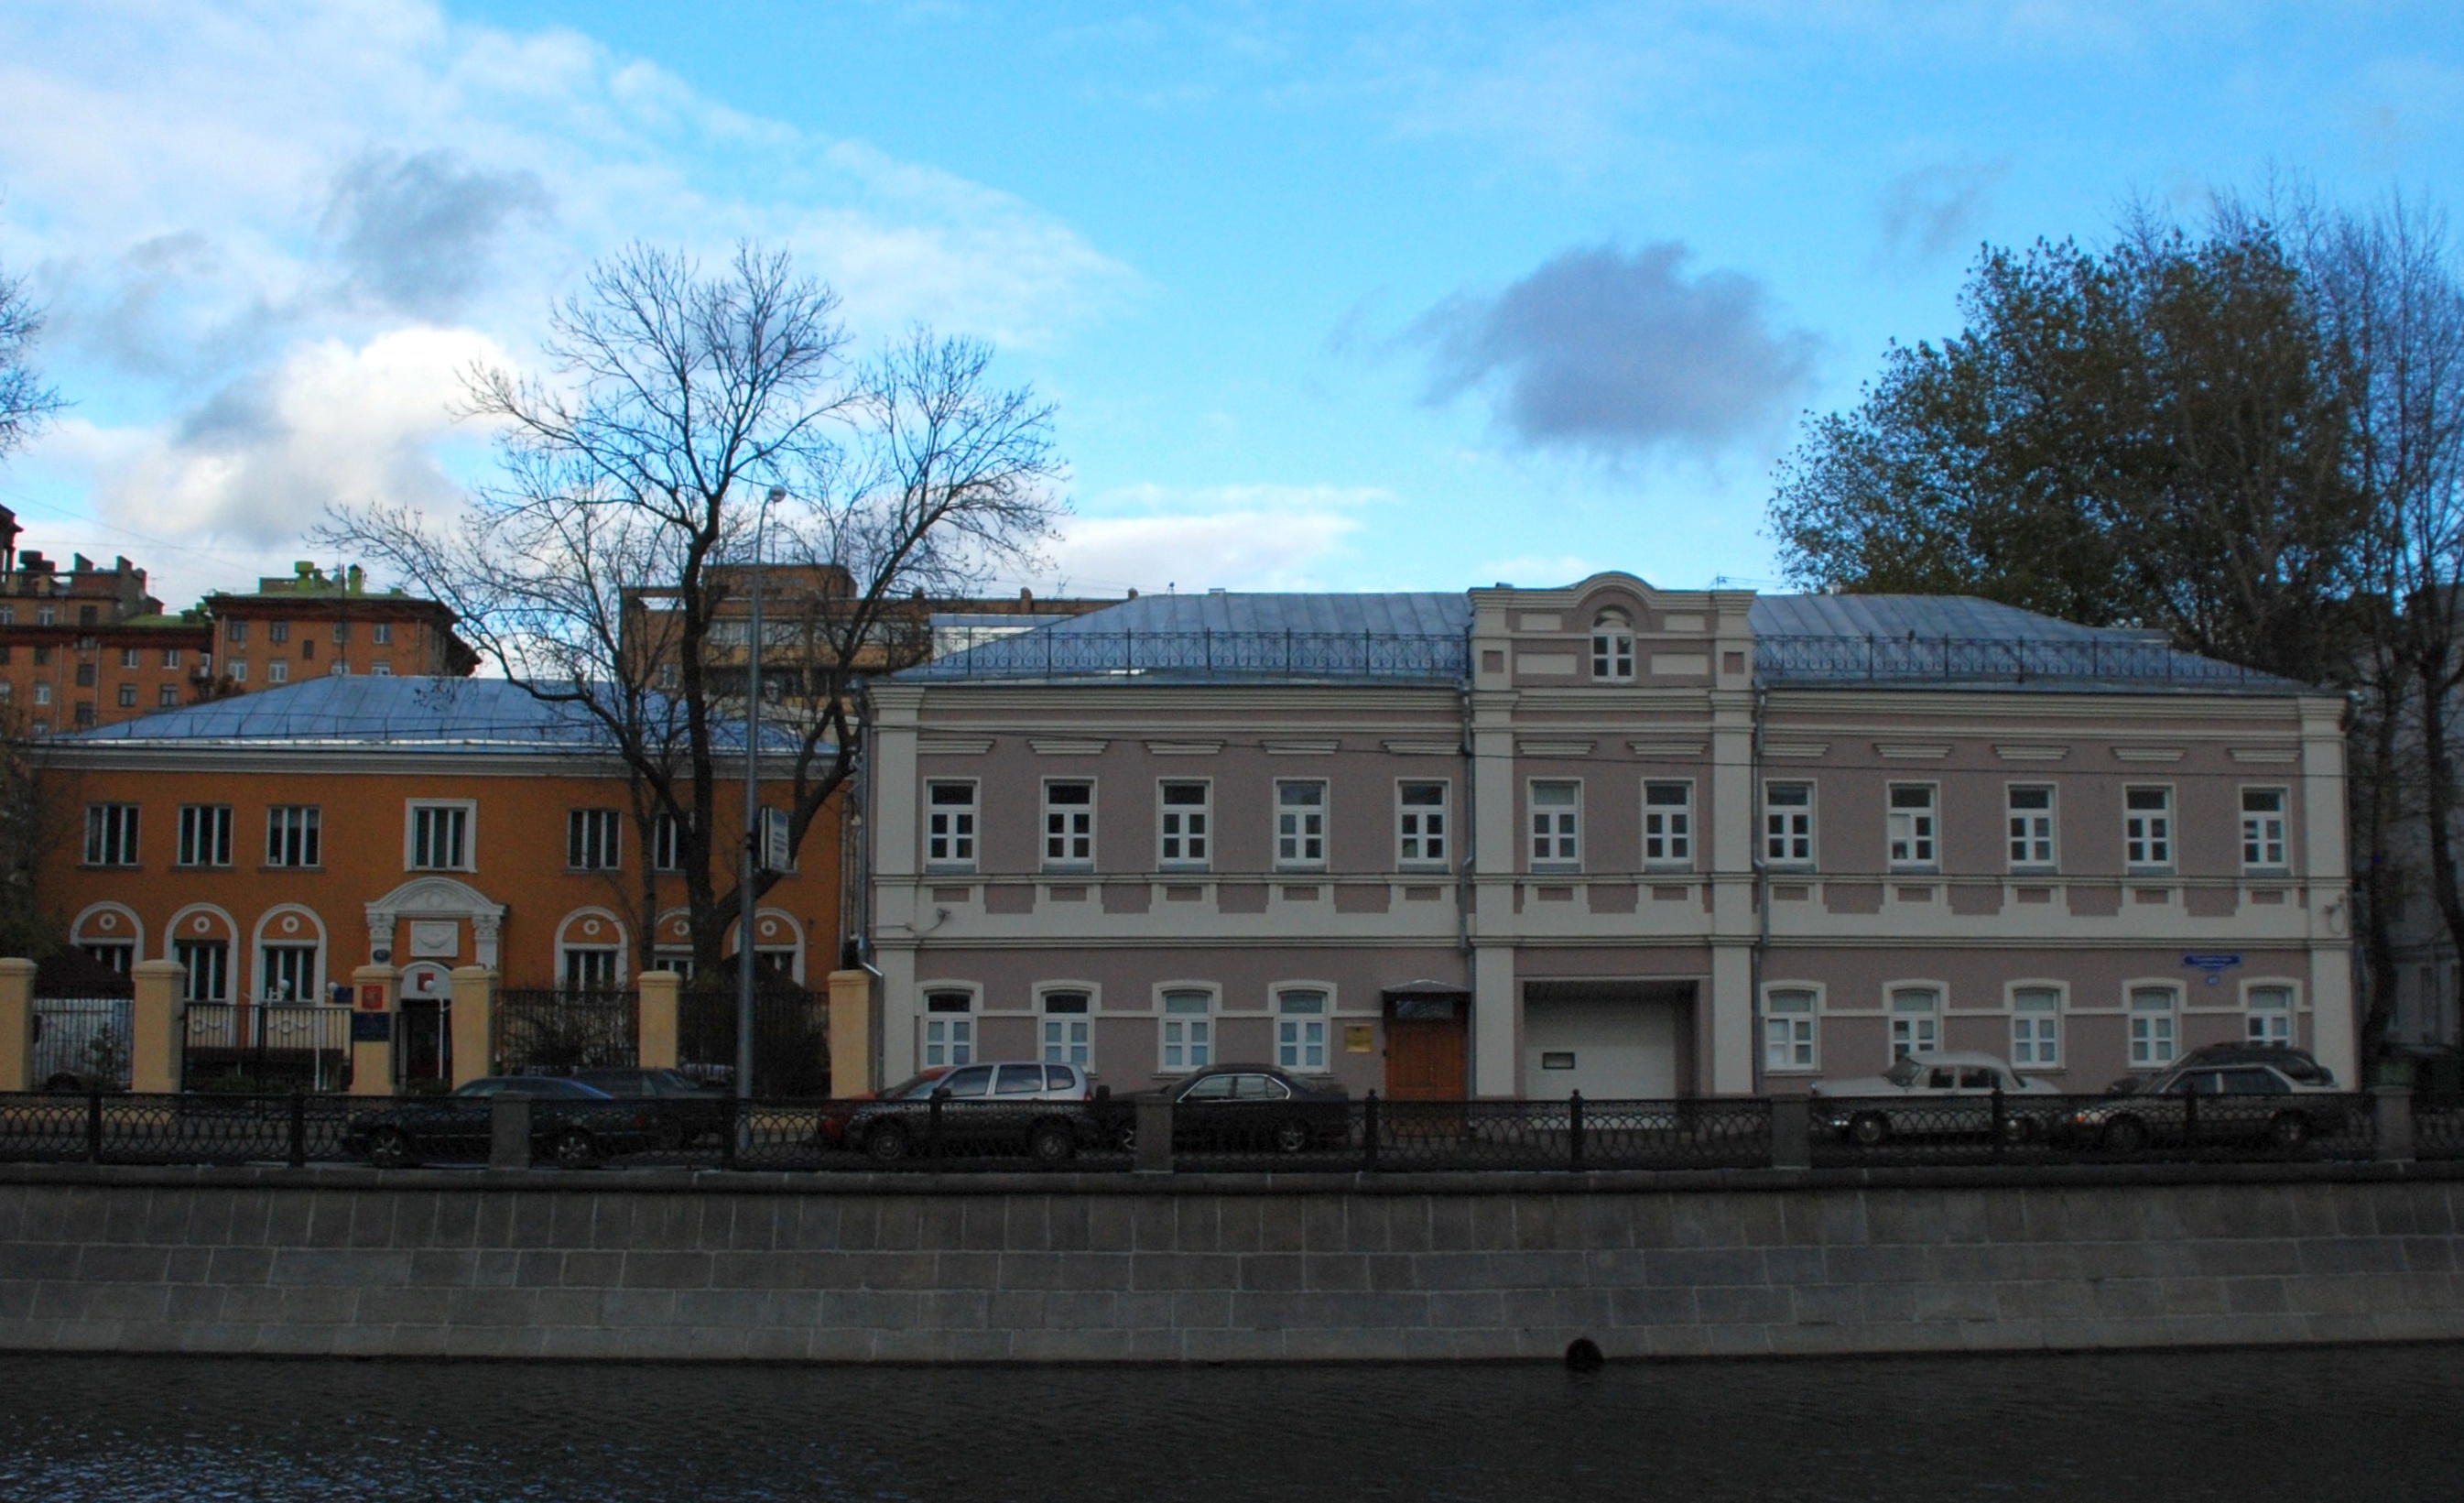
architecture, town, building, palace, city, cityscape, downtown, plaza, landmark, facade, property, nikon, waterway, cool image, town square, moscow, estate, russia, d80, cityscapes, moskau, nikond80, moscou, zamoskvorechie, neighbourhood, residential area, human settlement